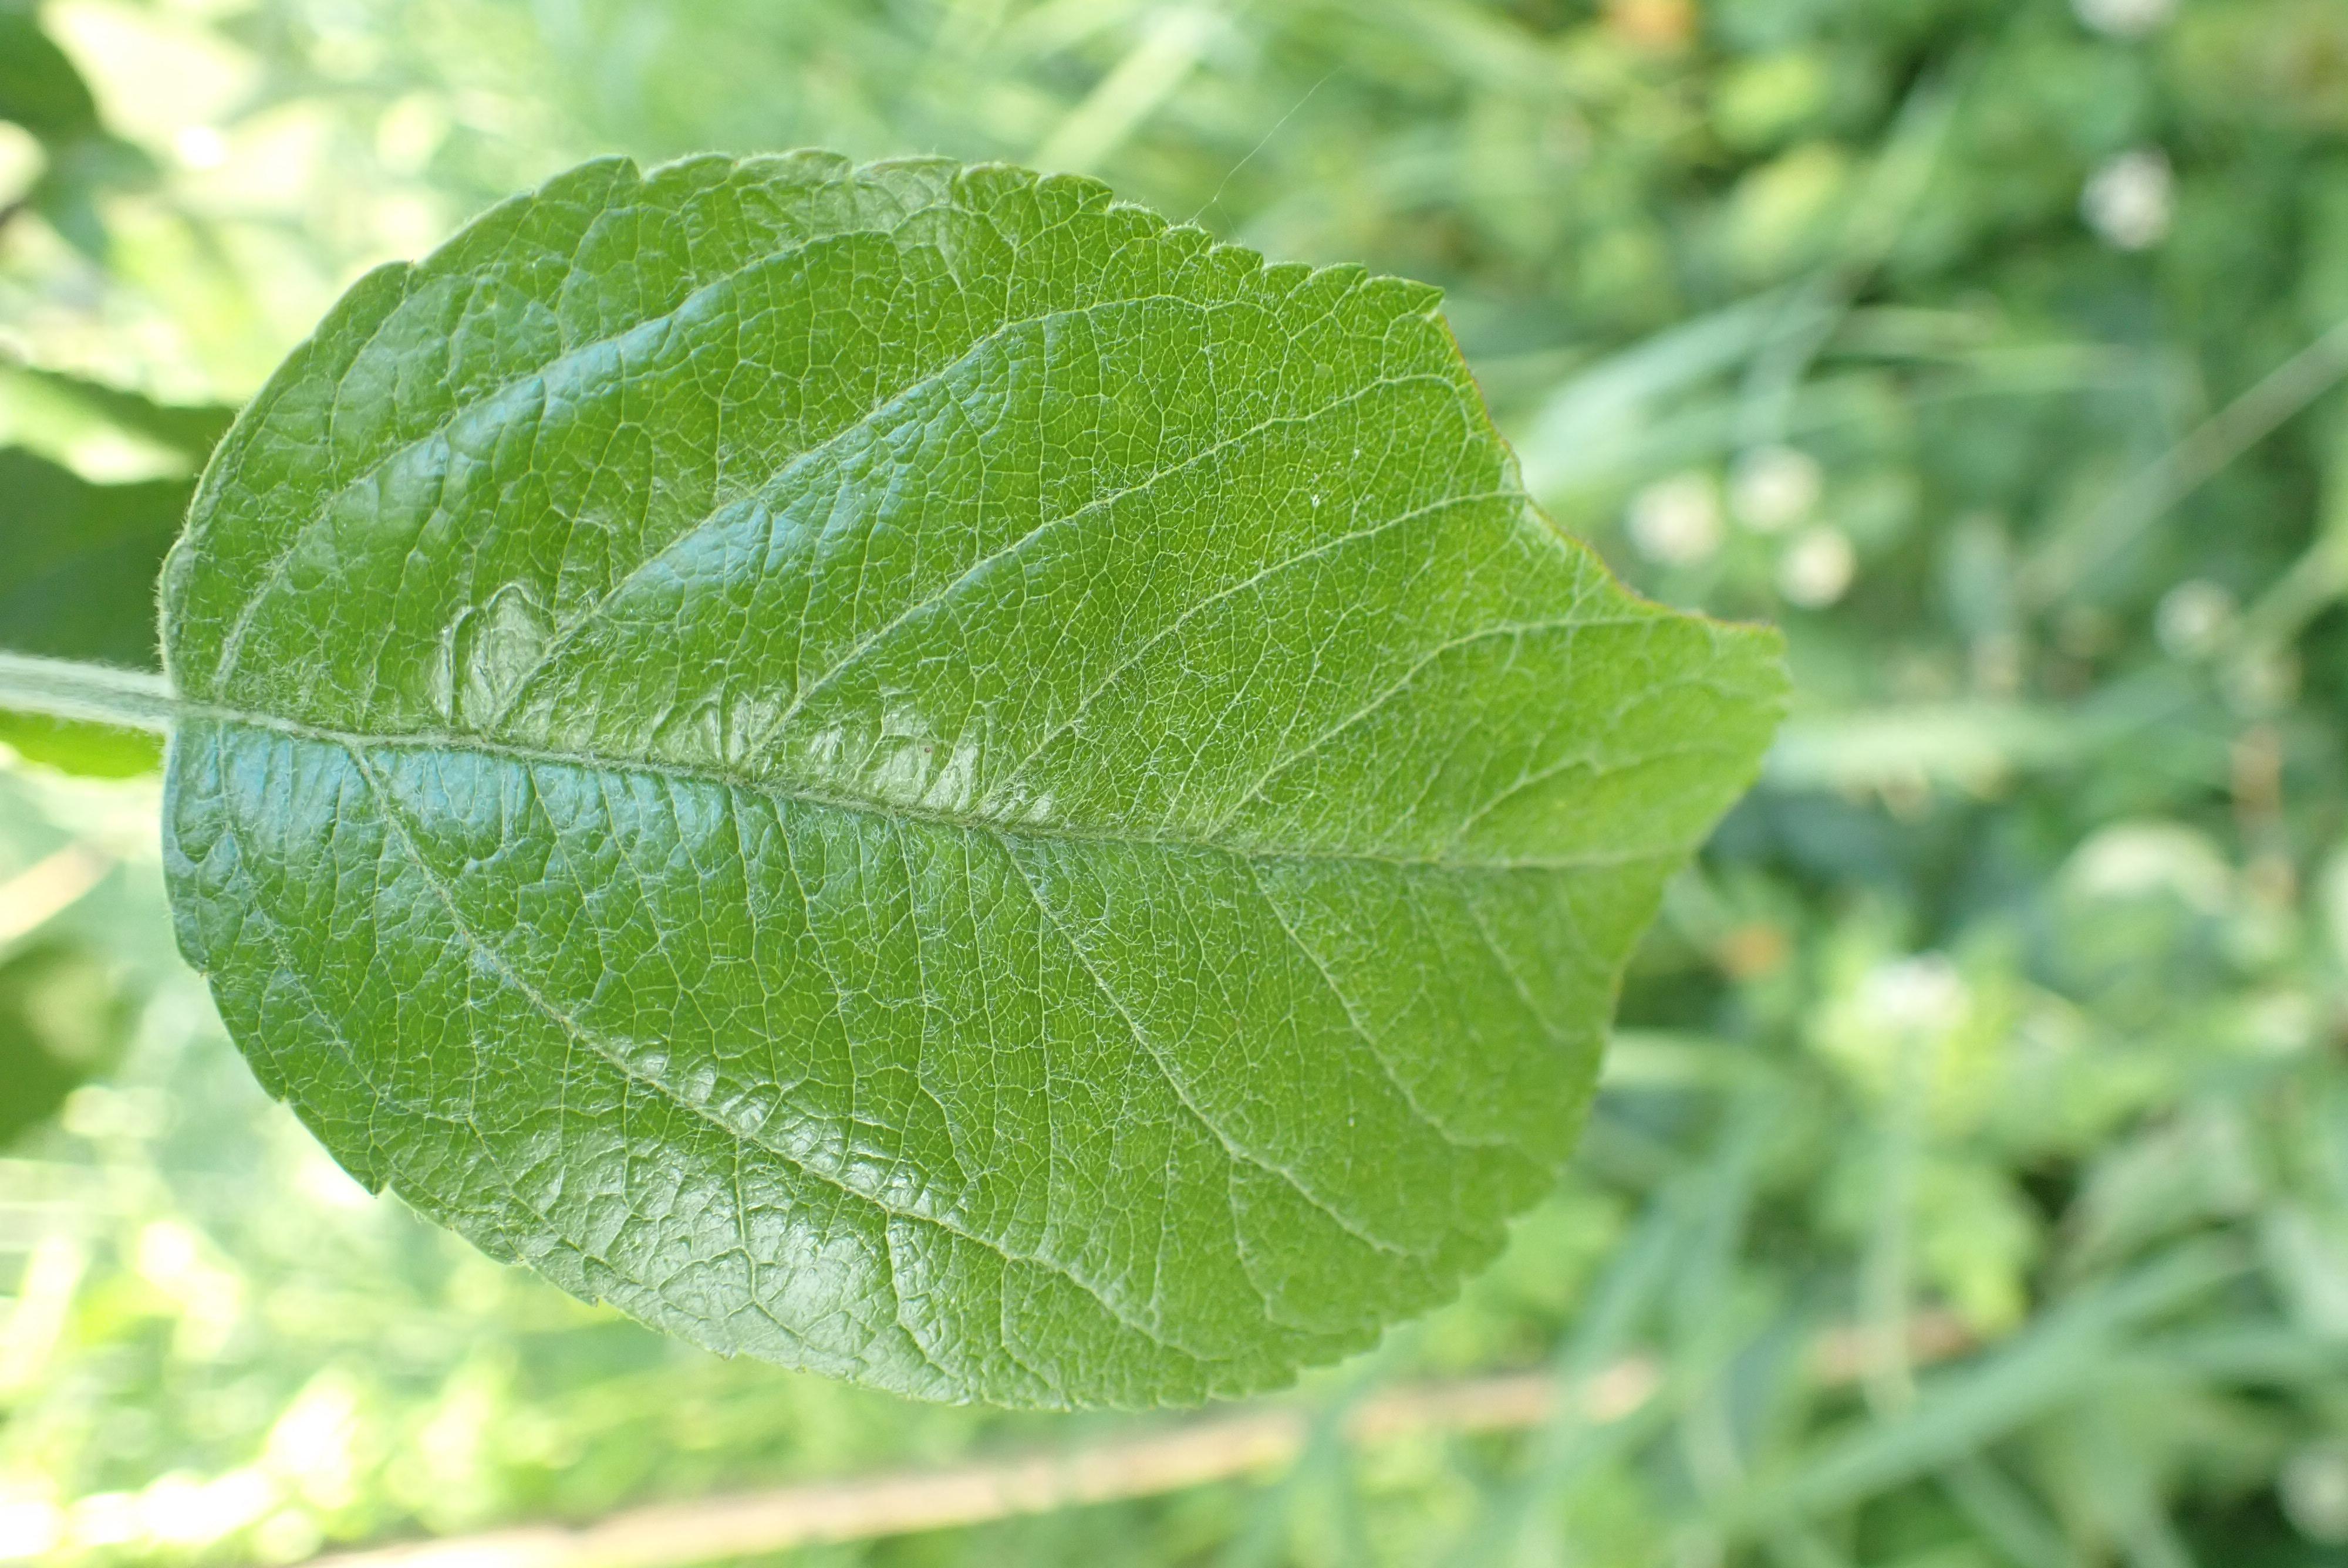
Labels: healthy